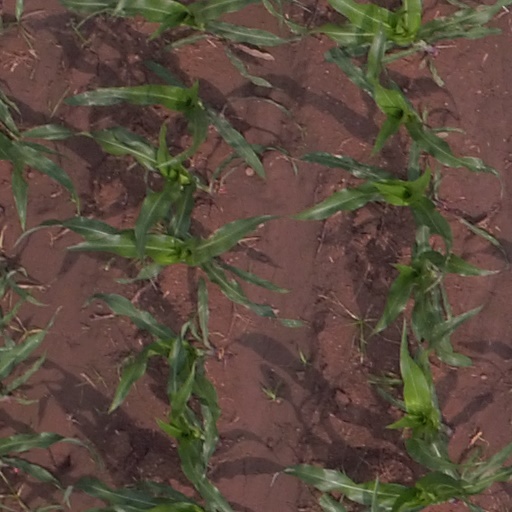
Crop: maize; corn